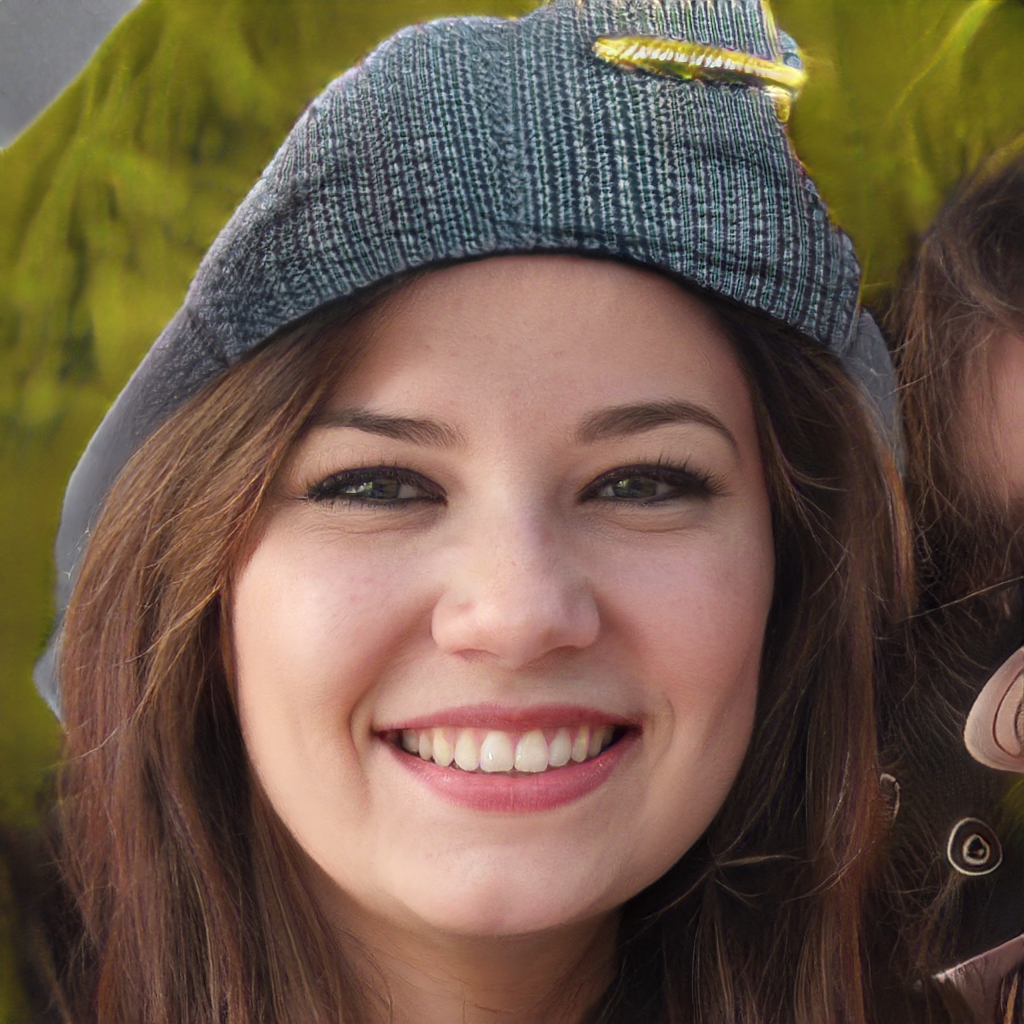
Portrait style: Real Portrait